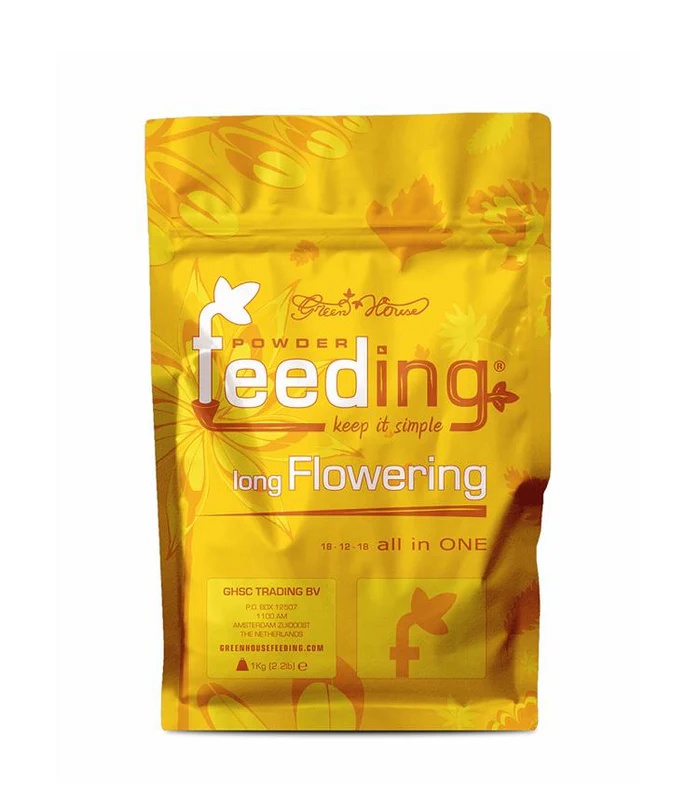
Green House - Long Flowering 1kg
Green House Powder Feeding Long Flower is a powerful hydroponic or soil nutrient solution! Designed for plants with a long lifespan (10+ week flower). ‘Long Flowering’ is a single-part, complete powdered fertilizer solution. Powder Feeding LF provides optimum development for the complete life cycle of the plant! It has been researched and designed for use in both vegetative and floral stages of growth! Powder Feeding contains all the required macro and trace elements required for rapid and lush healthy plant growth. The Long Flower formula would be best used for plants with an extended flowering period (>10 weeks) or any heavy fruiting or flowering crops. GHSC Powder Feeding can be successfully used in hydro/coco or soil applications. Application Rate: 1g per 1L.
Brand: STEALTH
Category: Home & Garden > Lawn & Garden > Gardening > Hydroponics > Nutrients & Supplements > Nutrient Solutions